Ted Horn

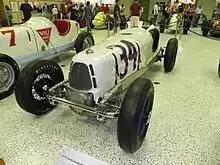
The car Horn drove to a second place finish in the 1936 Indianapolis 500 - later repainted to look as it did when Fred Frame drove the vehicle to victory in the 1932 event

Horn continued to race with moderate success through the 1930s, with second, third and fourth places at the Indianapolis 500 and placing well in the championship standings.